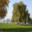
Label: willow_tree